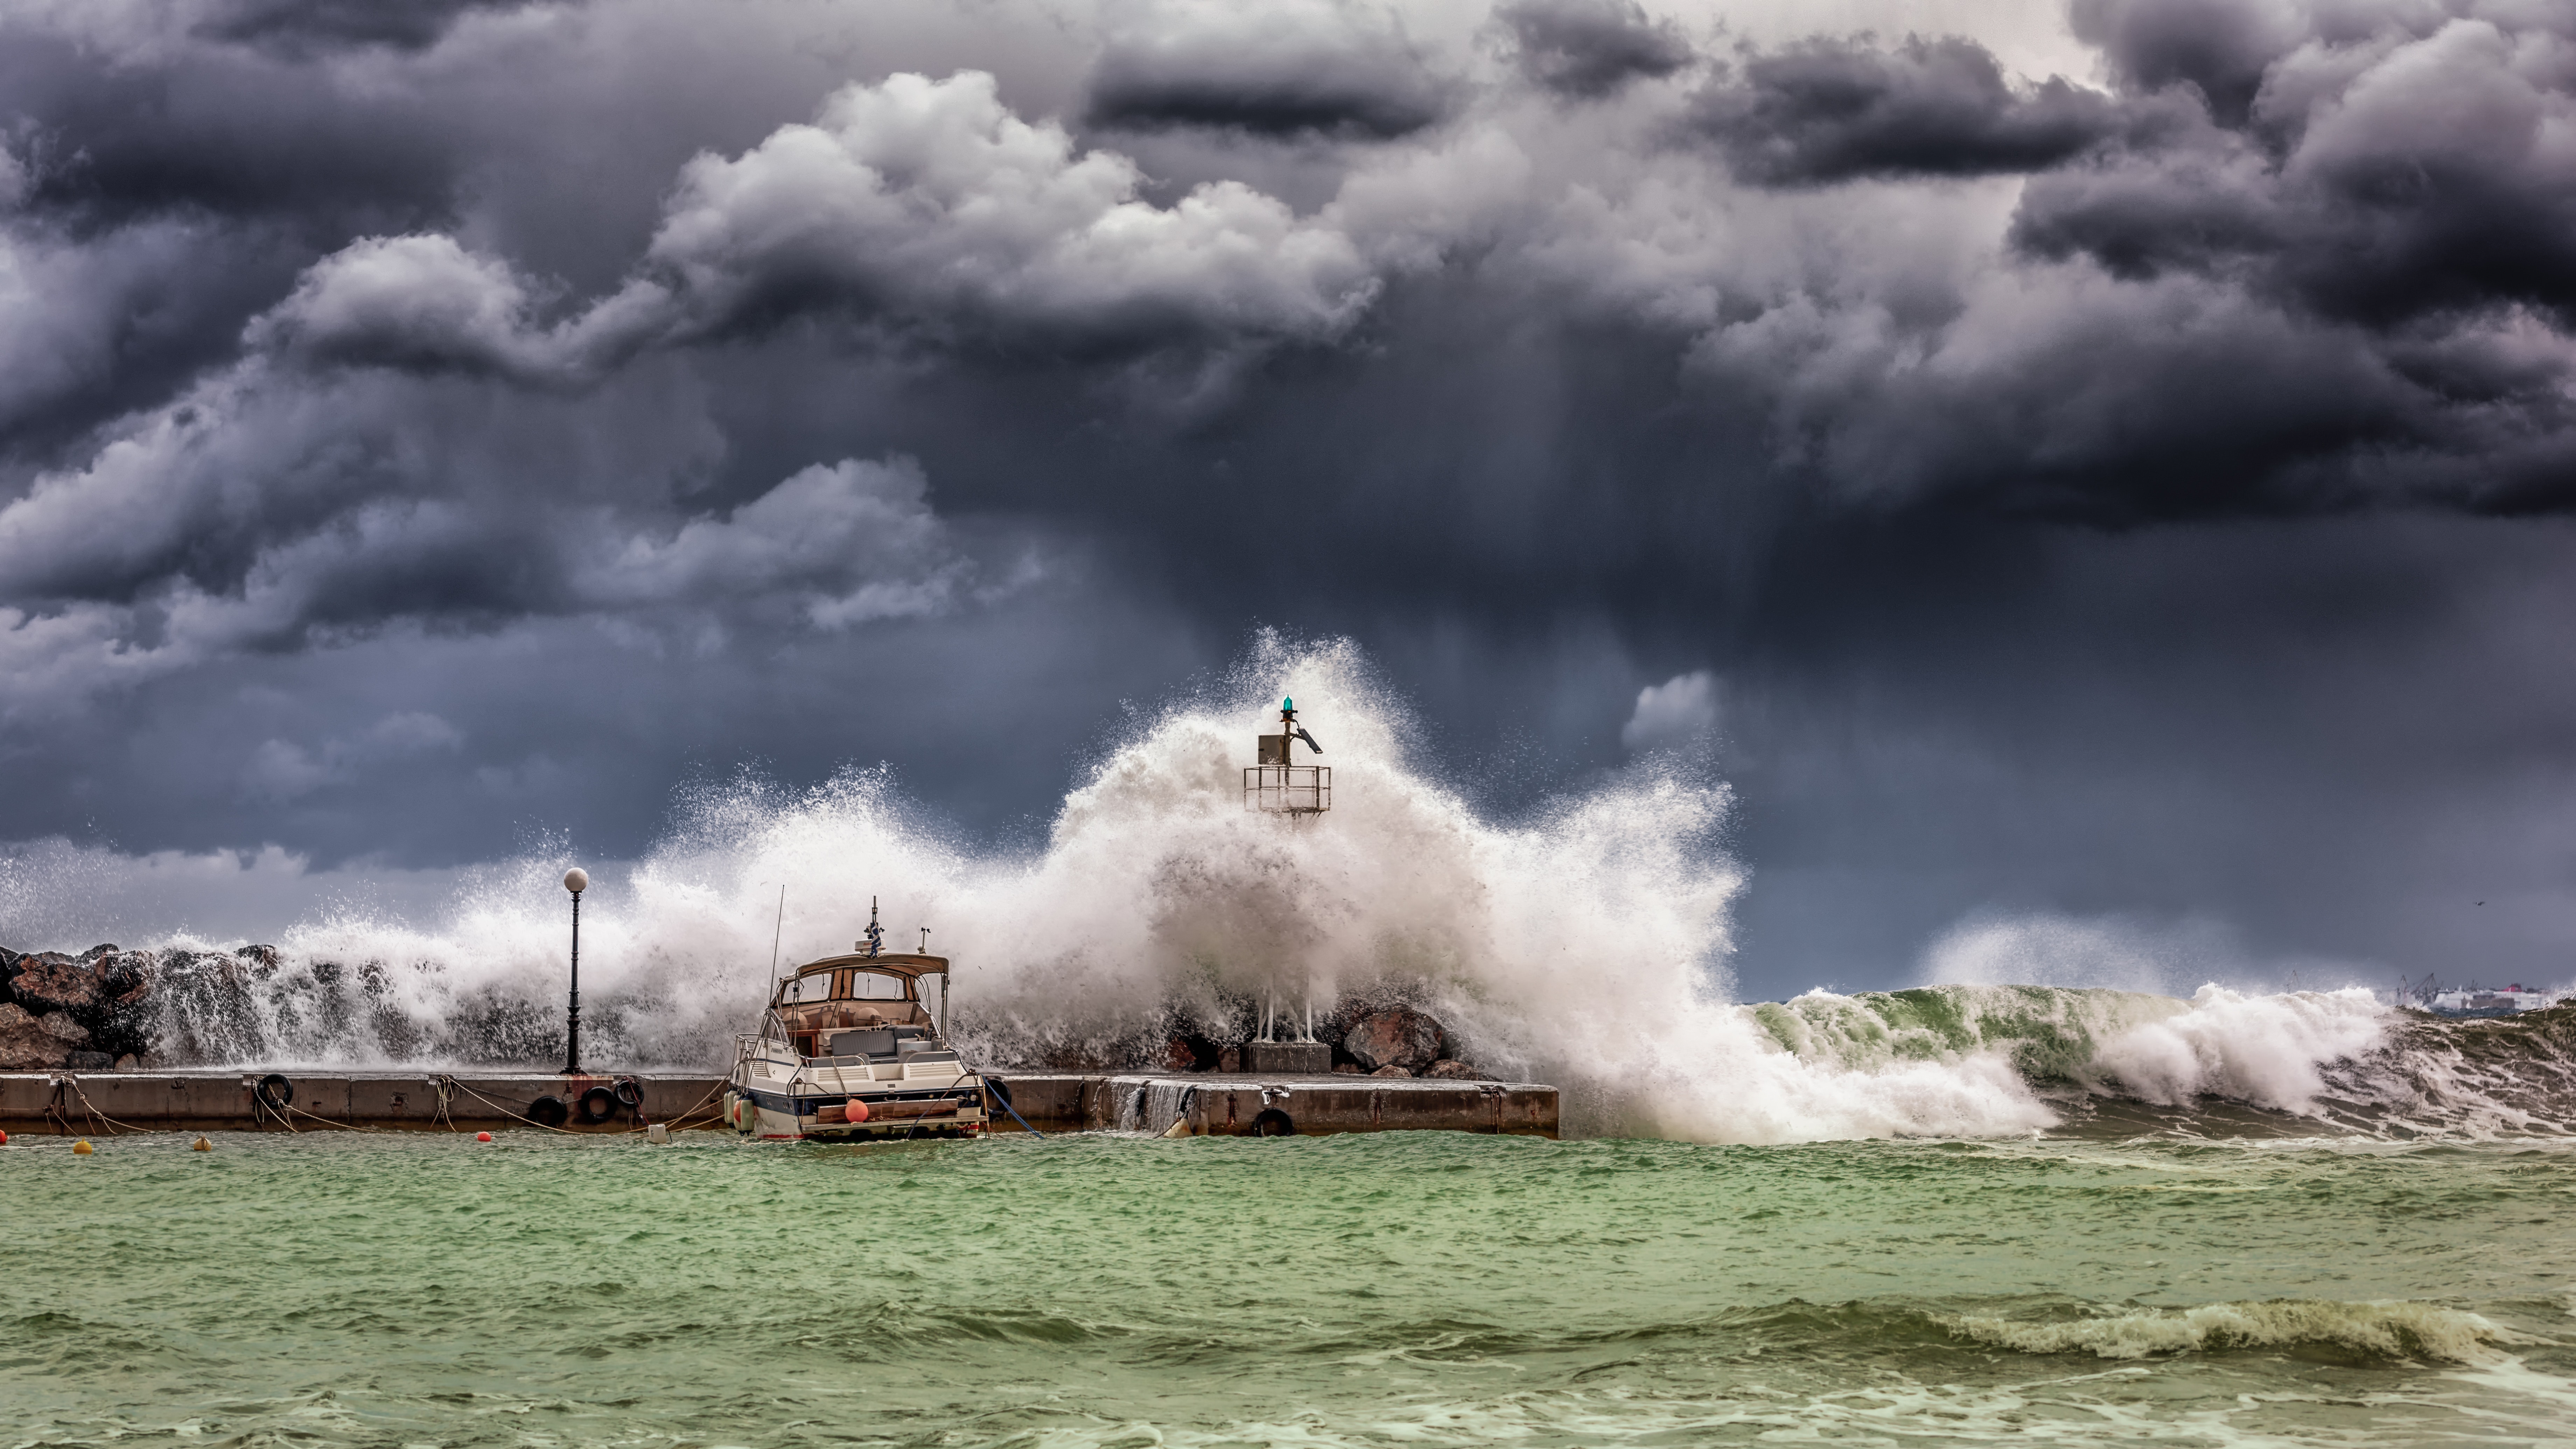
cloud, sky, smoke, sea, water, pollution, explosion, landscape, wind wave, tree, wave, storm, disaster